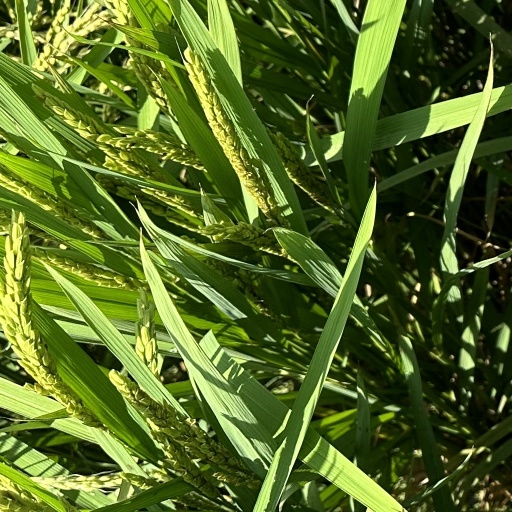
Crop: rice